Metropolitan United Church

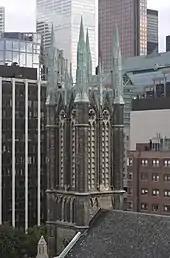
The church's tower houses a carillon

A very important part of the church is the carillon. A traditional carillon is a set of 23 or more bells which are played from a mechanical keyboard. The collection of bells at the Metropolitan United Church has been growing since April 2, 1922, when Chester D. Massey dedicated 23 bells in memory of his wife. These original 23 bells, cast by Gillett & Johnston in Croydon, England, are inscribed with the message "May the spirit of the Lord reach the heart of every one where the sound of these bells is heard." In 1960, Charles W. Drury and his wife donated twelve smaller bells, and by 1971, the collection was brought to a total of 54 bells.